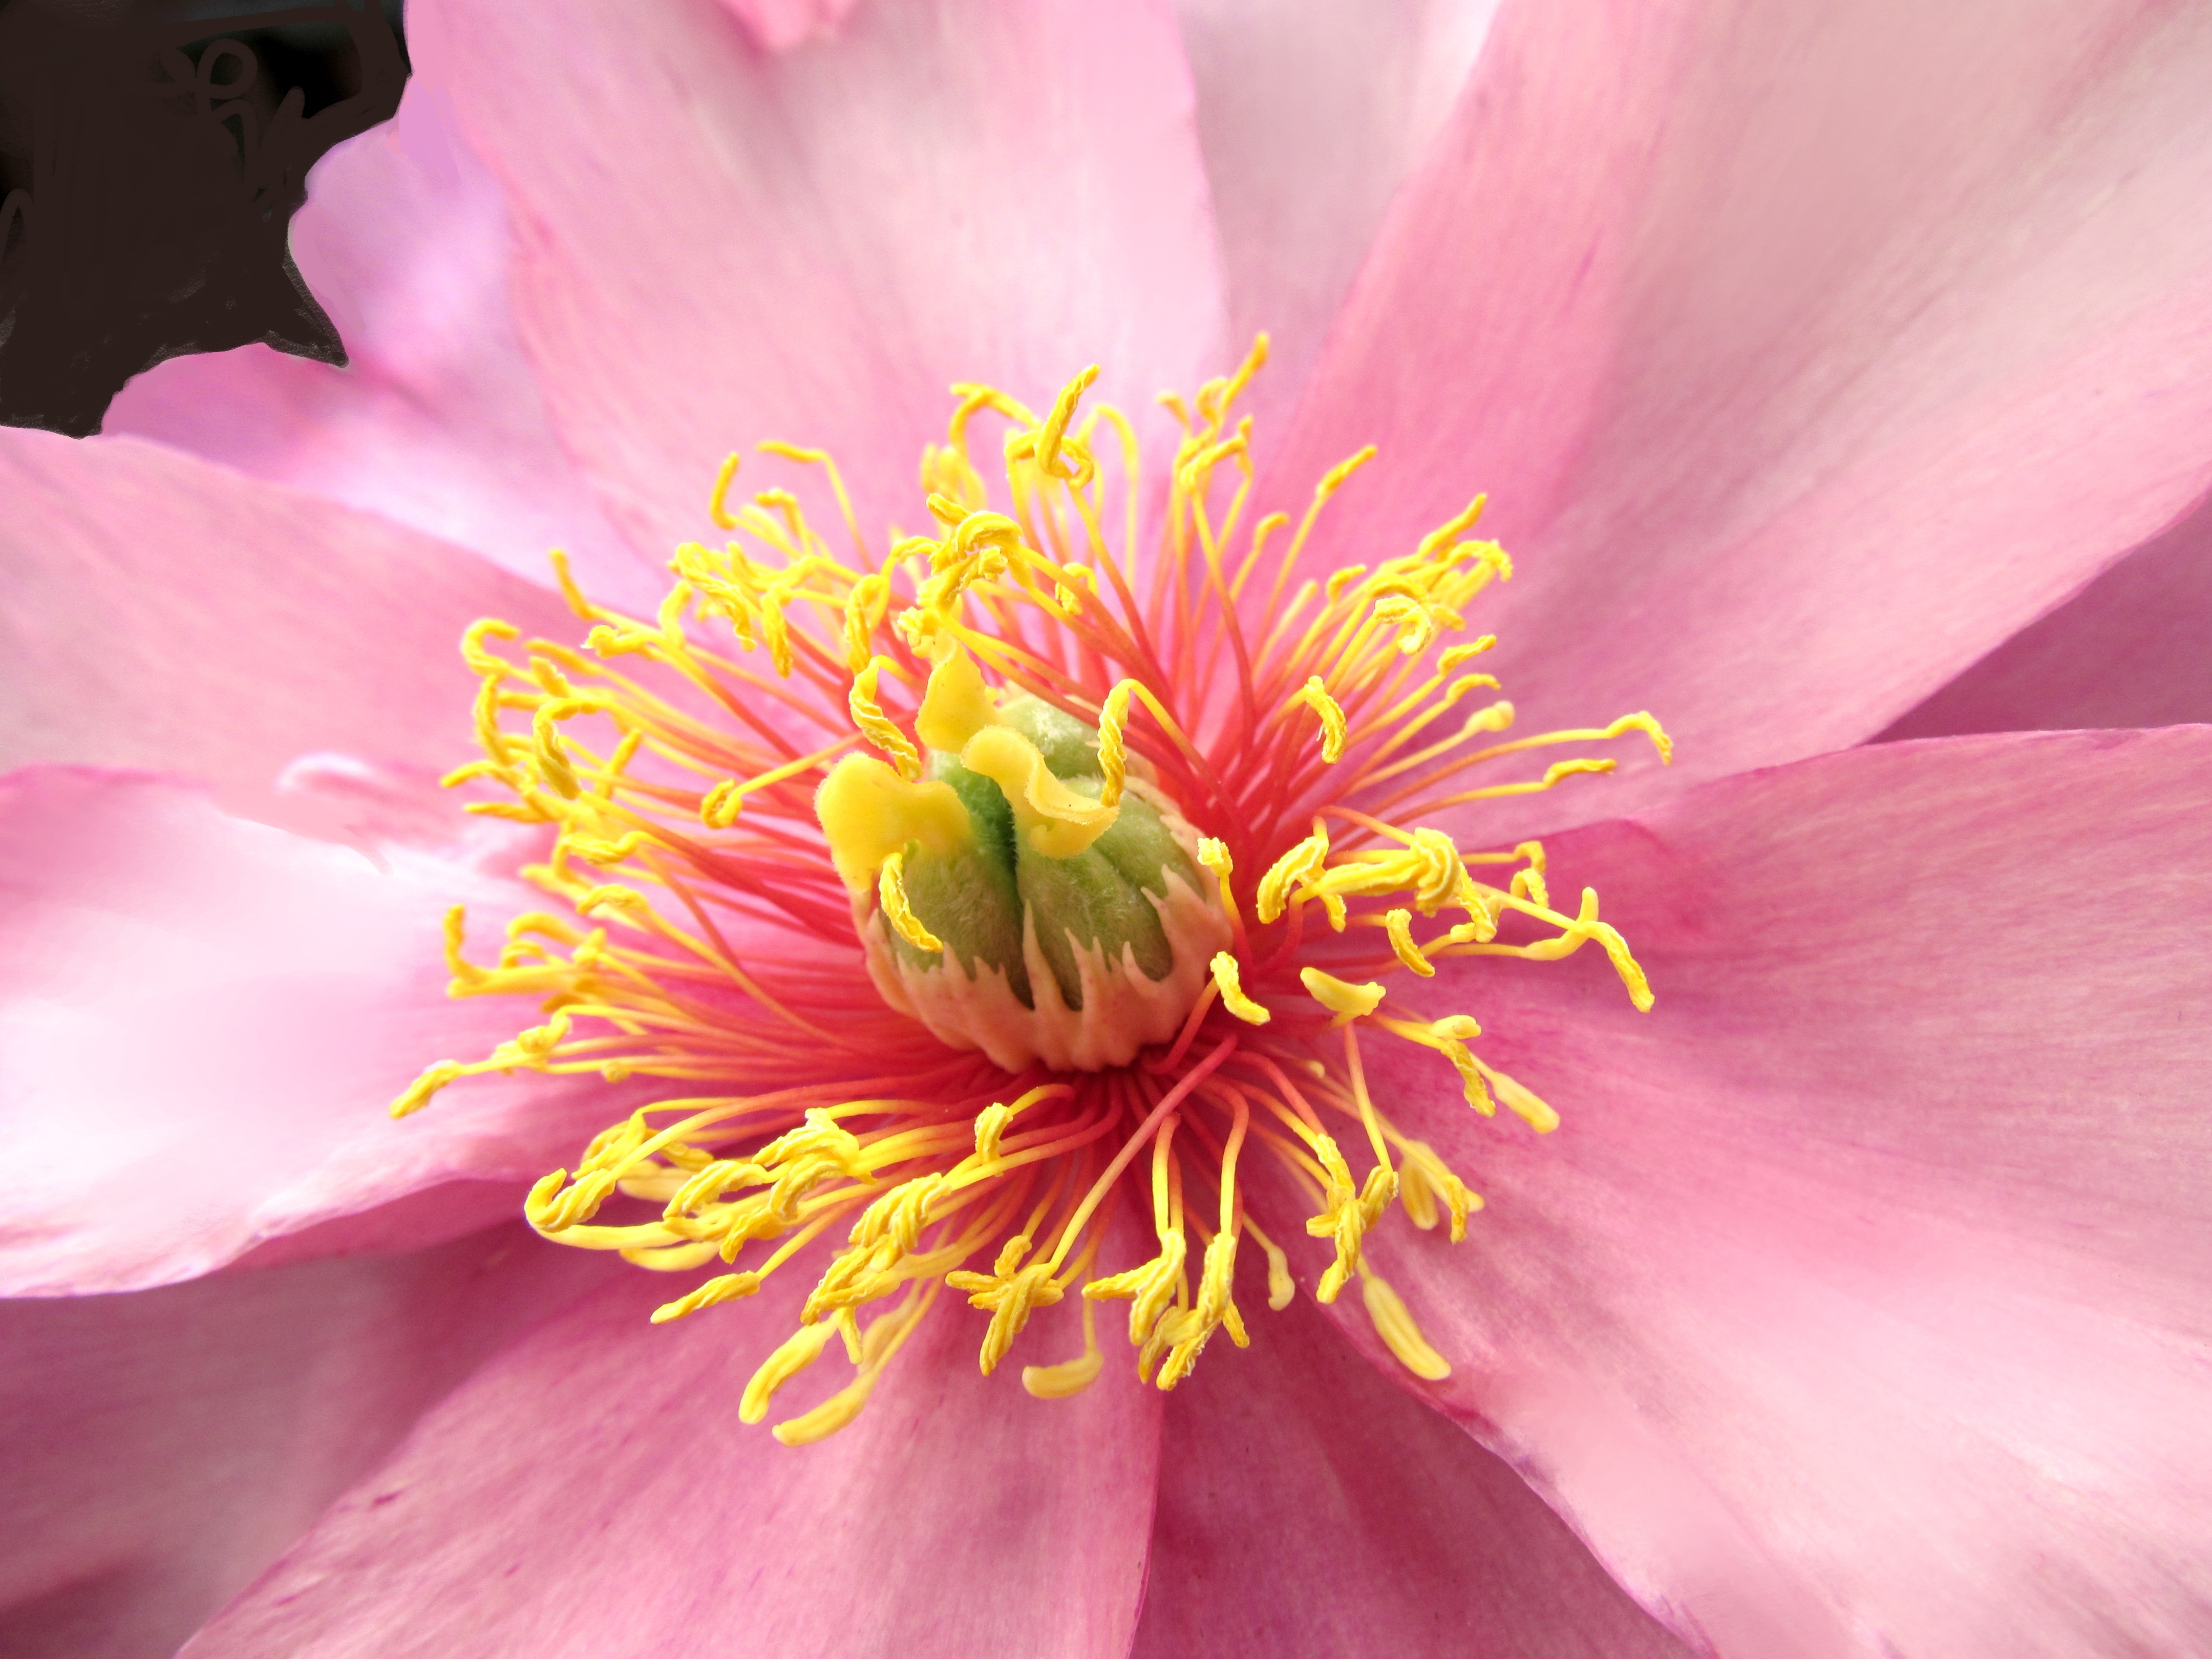
nature, blossom, plant, flower, petal, park, pink, flora, close up, gardens, peony, macro photography, flowering plant, macro japanese pink peony, land plant, garden cosmos